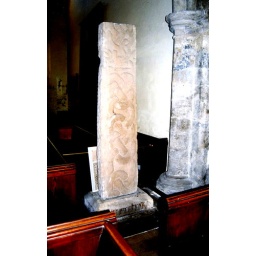
a very rare fragment of an Anglo-Saxon cross preserved in the chrurch and found as part of a nearby wall